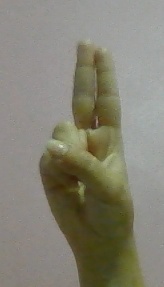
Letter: taa